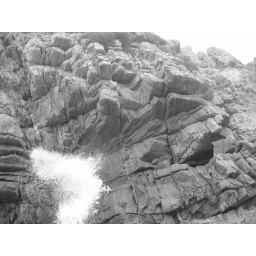
Sink hole in the rock just explodes with water when there's a big wave.